Culinary arts

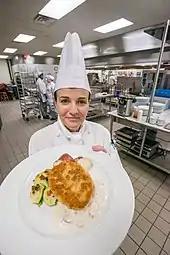
A culinary arts instructor at Gwinnett Technical College in Lawrenceville, Georgia, 2015

Culinary arts are the cuisine arts of the preparation, cooking, and presentation of food, usually in the form of meals. People working in this field – especially in establishments such as restaurants – are commonly called chefs or cooks, although, at its most general, the terms culinary artist and culinarian are also used.